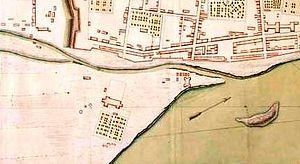
Pointe à Callière dans la carte Map of Montreal 1749.jpg
La Pointe-à-Callière est le lieu de fondation de Ville-Marie qui deviendra Montréal. Cette pointe de terre, au nord de laquelle coulait une petite rivière, prit le nom de celui qui y fit construire son château : le gouverneur Hector de Callière.
Cet article traite des événements qui se sont produits durant l'année 1749 au Canada.
Cet article recense les lieux patrimoniaux de Montréal inscrit au répertoire des lieux patrimoniaux du Canada, qu'ils soient de niveau provincial, fédéral ou municipal.